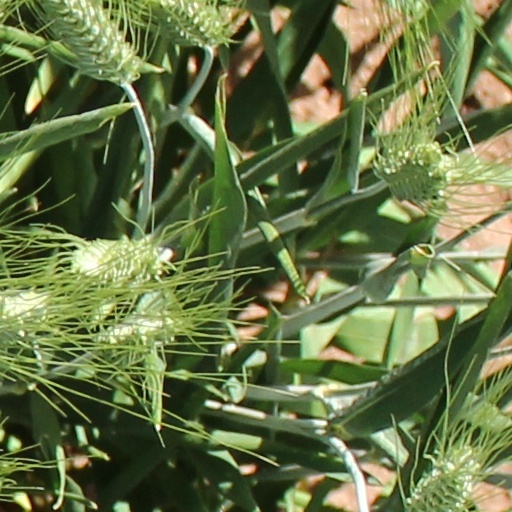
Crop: wheat